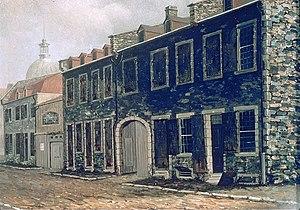
Peinture, Bâtiments typiques de la rue Saint-Amable, Montréal, Henry Richard S. Bunnett, 1885-1889, Huile sur toile, 25.7 x 36 cm
La rue Saint-Amable est une voie de Montréal.